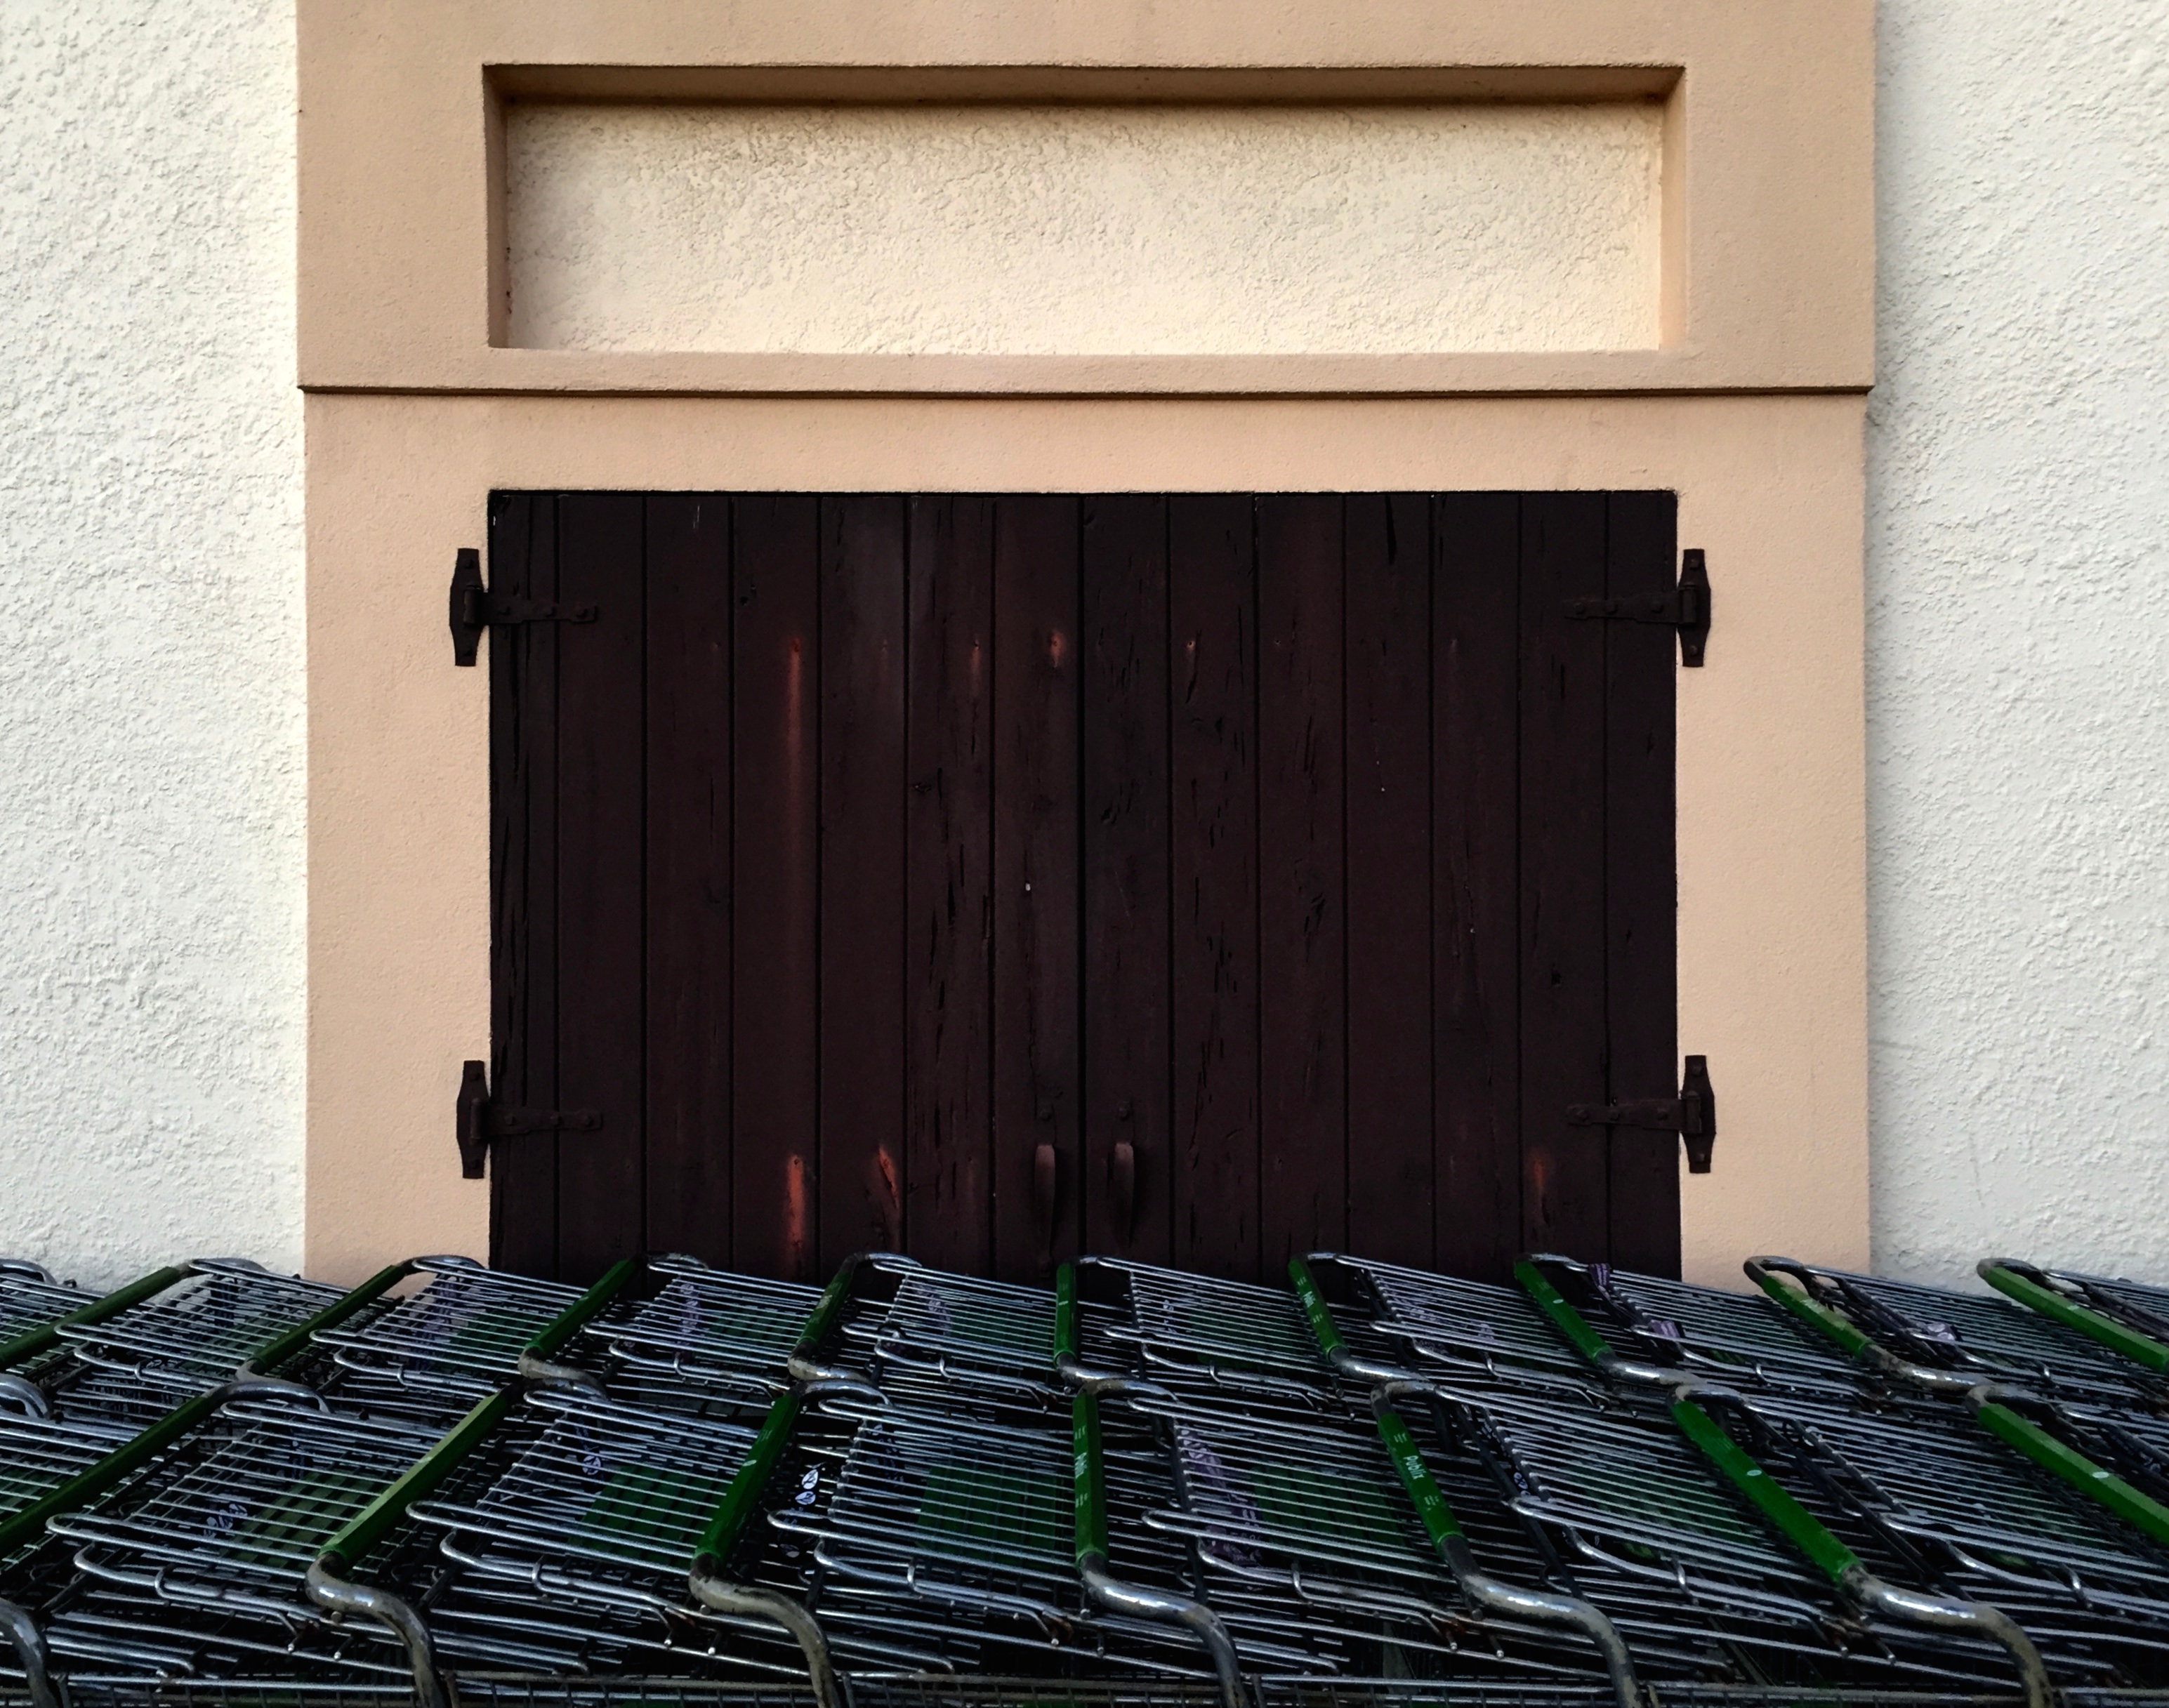
wood, window, wall, facade, interior design, window covering